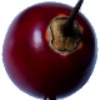
Label: tamarillo